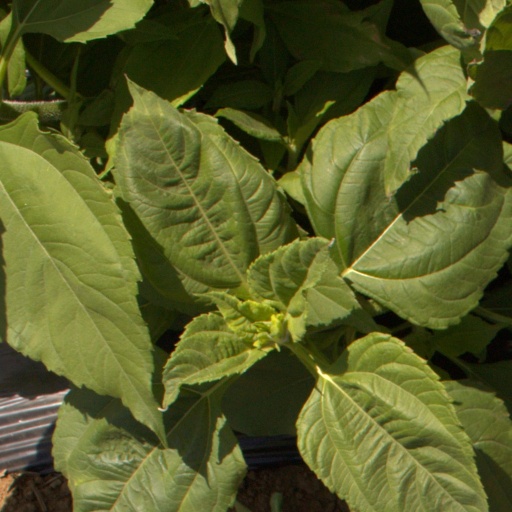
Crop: Jerusalem artichoke